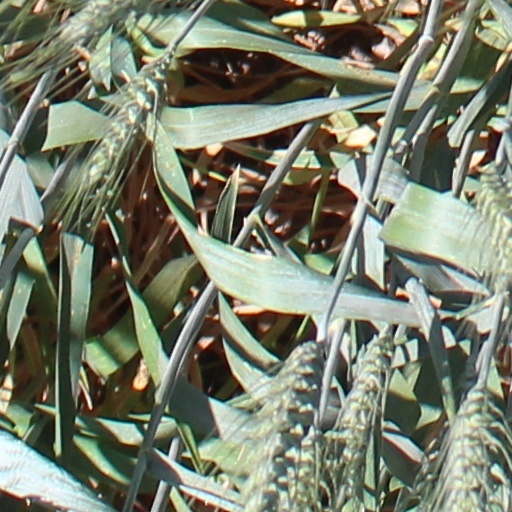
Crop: wheat